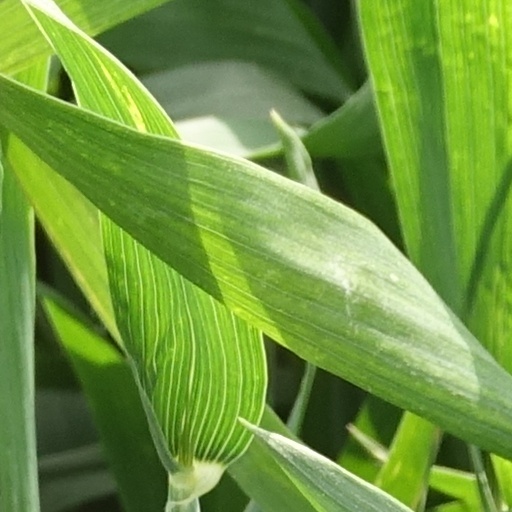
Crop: wheat